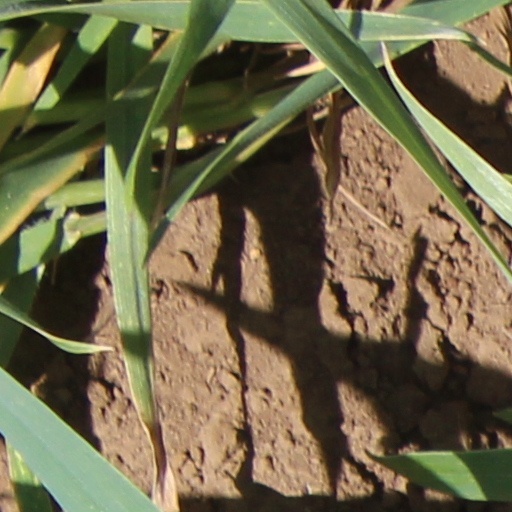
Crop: wheat